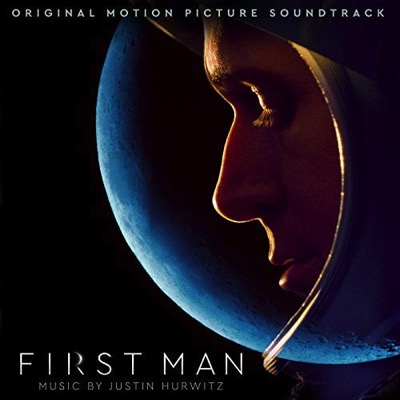
Gender: men